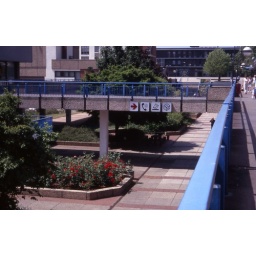
GDR era signs for post office facilities in Halle Neustadt